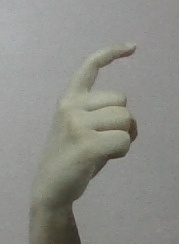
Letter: ra